Sir John Lister Kaye, 1st Baronet

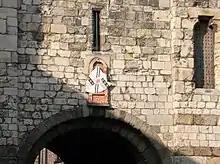
Sir John Lister Kaye's coat of arms on the Micklegate Bar

Arms: Quarterly, 1st & 4th: Argent, two bendlets sable (Kaye); 2nd & 3rd: Ermine, on a fess sable three mullets or (Lister); the whole within a bordure wavy azure.